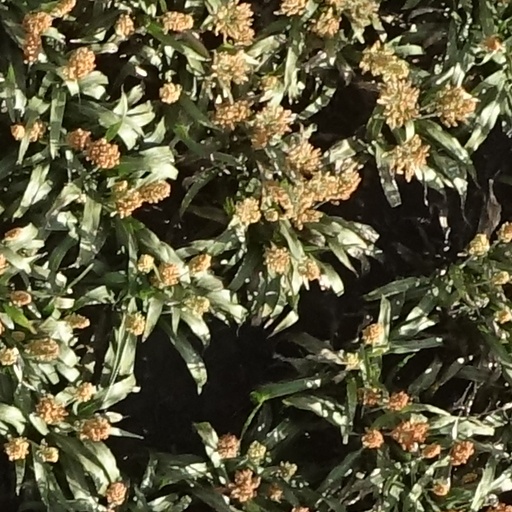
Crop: sorghum